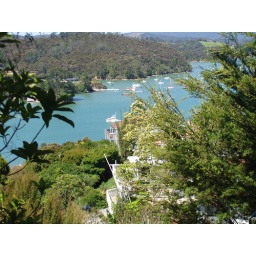
Balconies of new house just visable behind trees viewed from Elizabeth Bay Road above